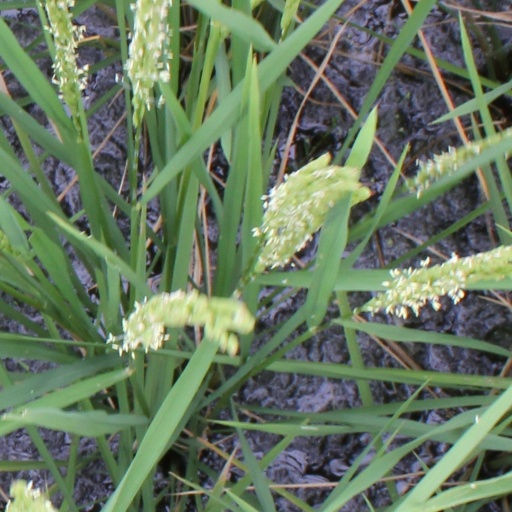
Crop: rice